Iwan Pylypow

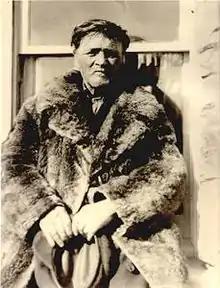

Iwan Pylypiw or Ivan Pylypow (September 28, 1859 – October 10, 1936) was one of the first Ukrainian immigrants to Canada in 1891–93, along with Vasyl Eleniak.